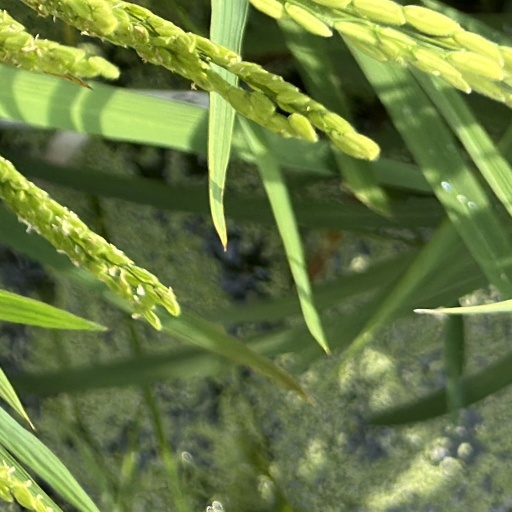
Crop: rice